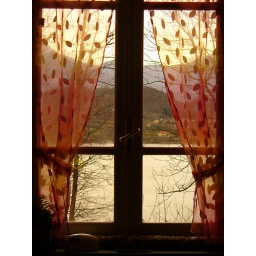
Through my window I see the lake in autumn